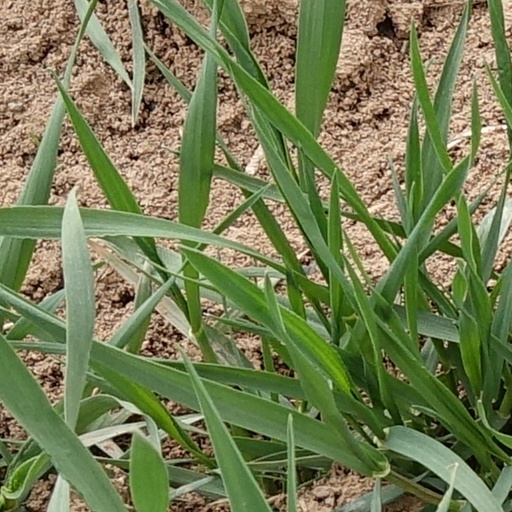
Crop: wheat